Syed Sallauddin Pasha

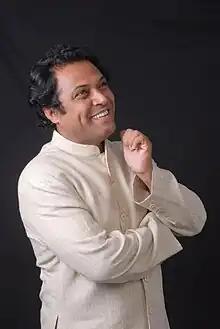
Syed Sallauddin Pasha

Syed Sallauddin Pasha is a Bharatanatyam and Kathak dancer, Choreographer, Actor and Founder, artistic director of Ability Unlimited, Miracle on Wheels and a therapeutic dance theater on Wheelchairs in India.